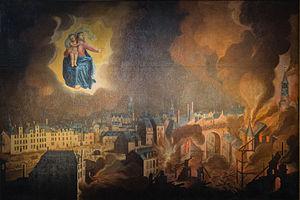
La basilique Saint-Sauveur de Rennes est une basilique mineure de l’Église catholique romaine, connue sous le nom de Notre-Dame des Miracles et Vertus, située au cœur du centre-ville historique de Rennes en France. Sa fondation, sous le nom de Saint-Sauveur, est antérieure au XIIᵉ siècle. Agrandie à plusieurs reprises et reconstruite au début du XVIIIᵉ siècle, elle a été le siège d'une paroisse pendant près de trois cents ans, jusqu’à la Seconde Guerre mondiale, puis à nouveau à partir de 2002. À la suite de plusieurs événements qualifiés de miraculeux aux XIVᵉ et XVIIIᵉ siècles, le culte de Notre Dame s’y développe fortement pour aboutir à une érection en basilique en 1916. De style classique, cet édifice se distingue particulièrement par son mobilier : baldaquin du maître-autel, chaire en fer forgé, orgue, ainsi que les nombreux ex-voto déposés par les fidèles.